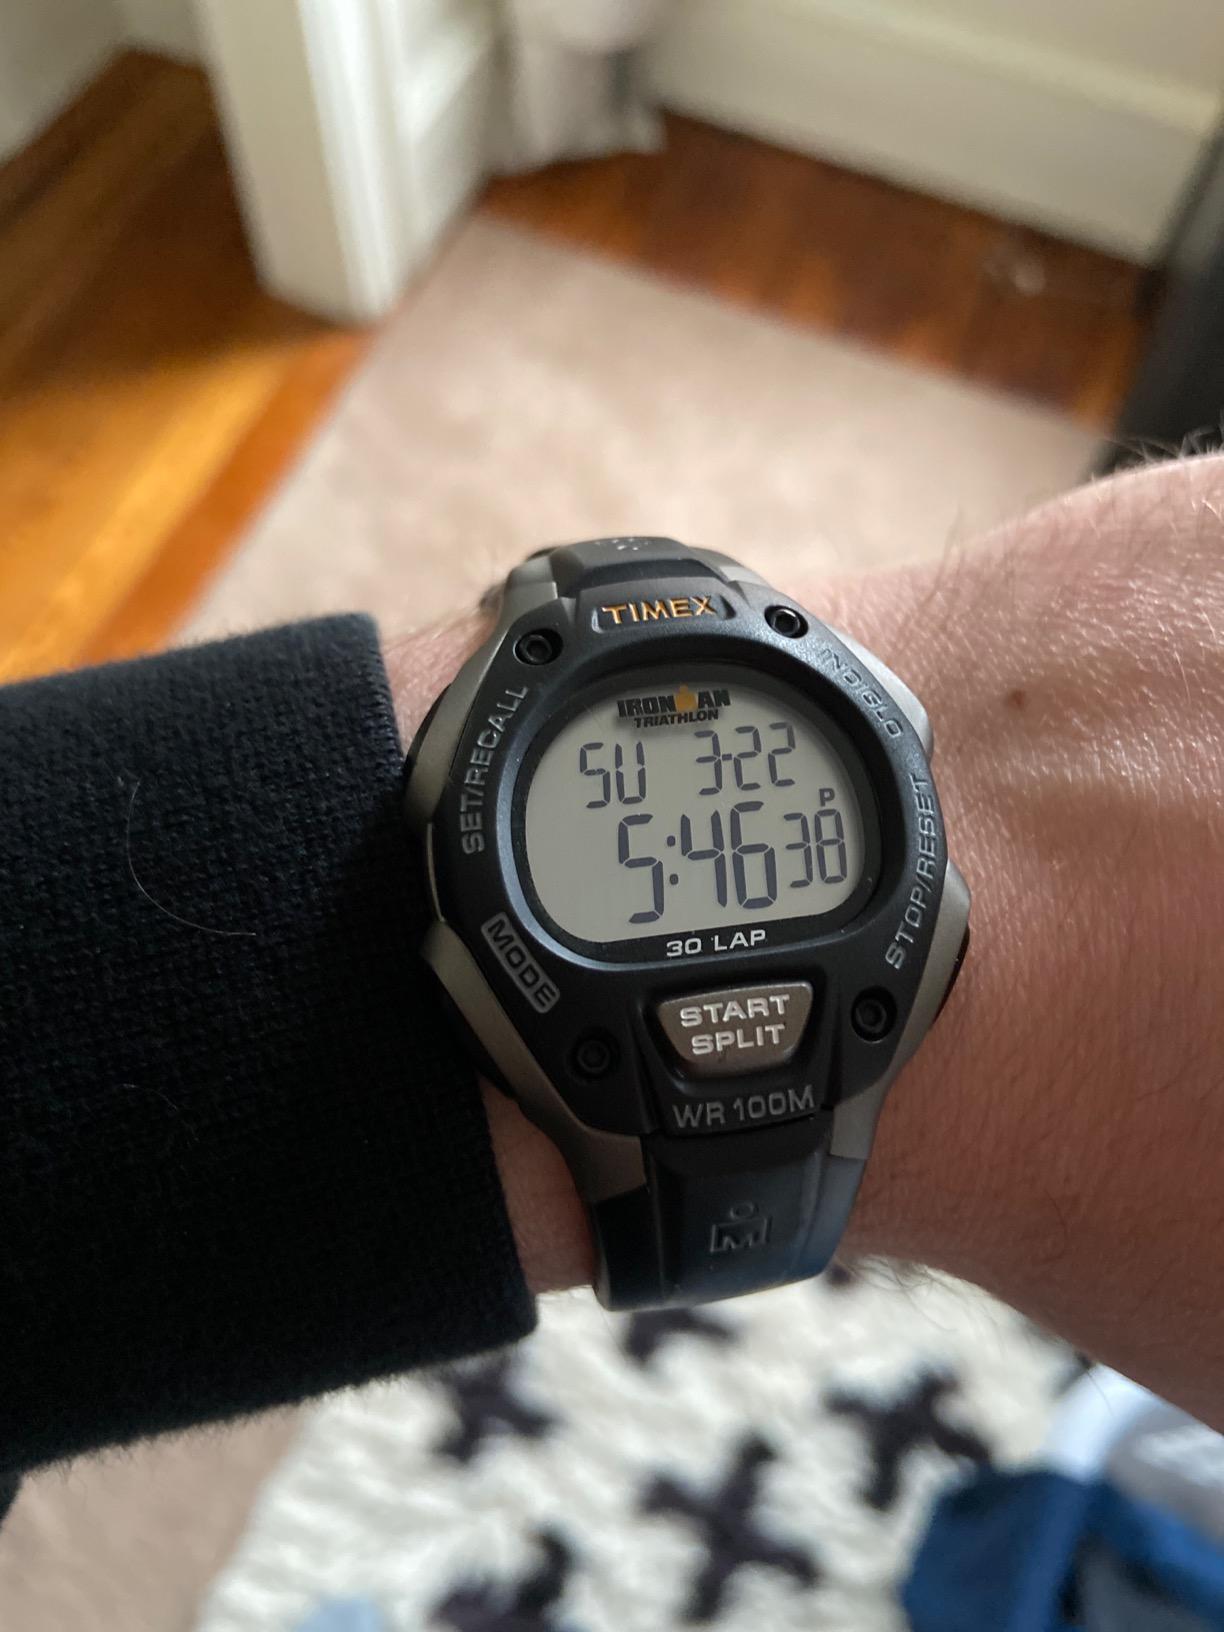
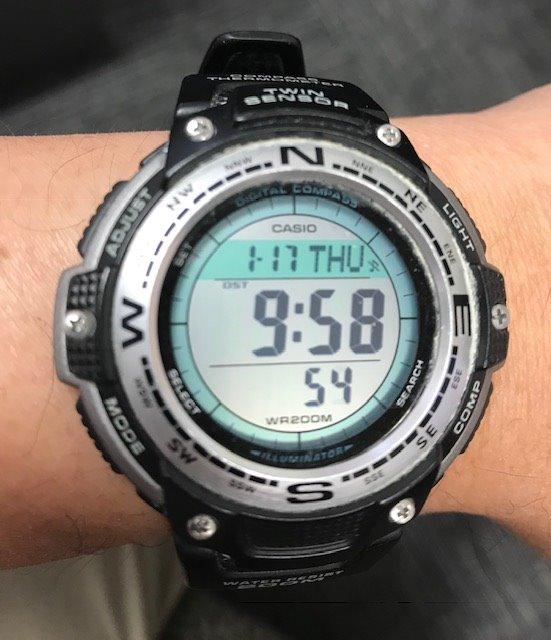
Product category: accessories_watch
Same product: no